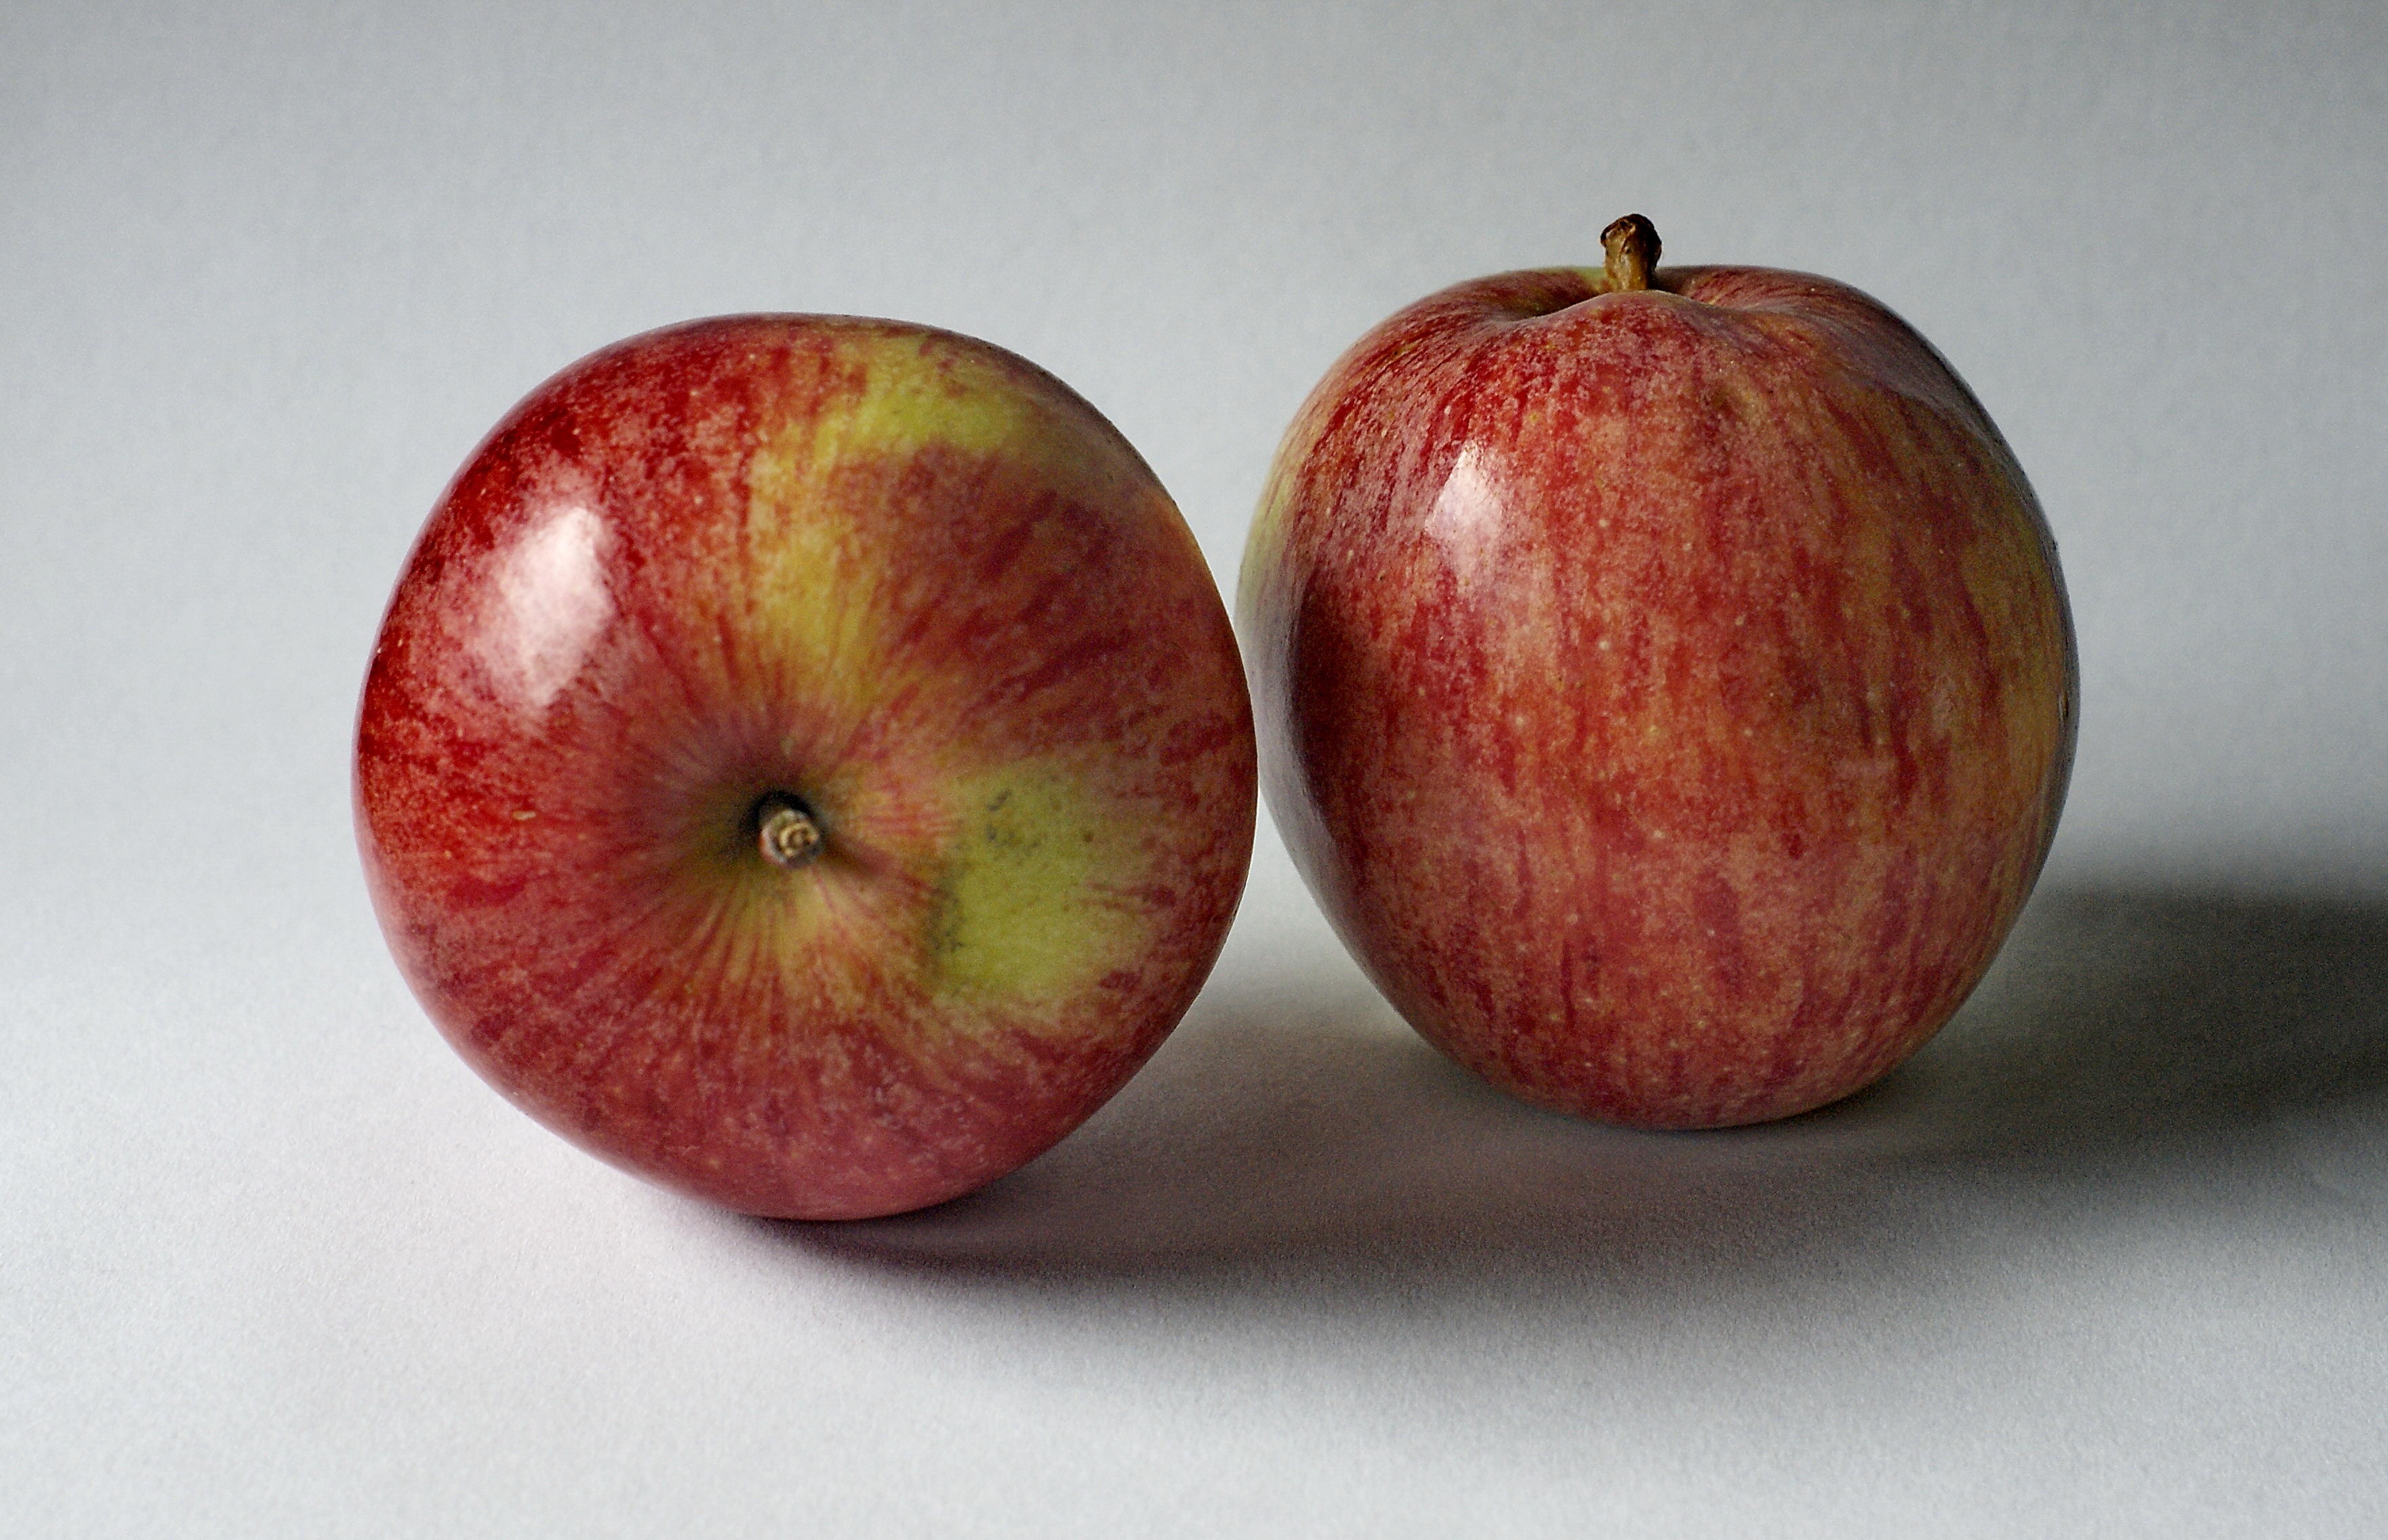
apple, nature, plant, fruit, fall, ripe, food, red, produce, autumn, fresh, garden, juicy, healthy, pomegranate, seasonal, tasty, fall color, organic, flowering plant, rose family, nectarine, land plant, rose order